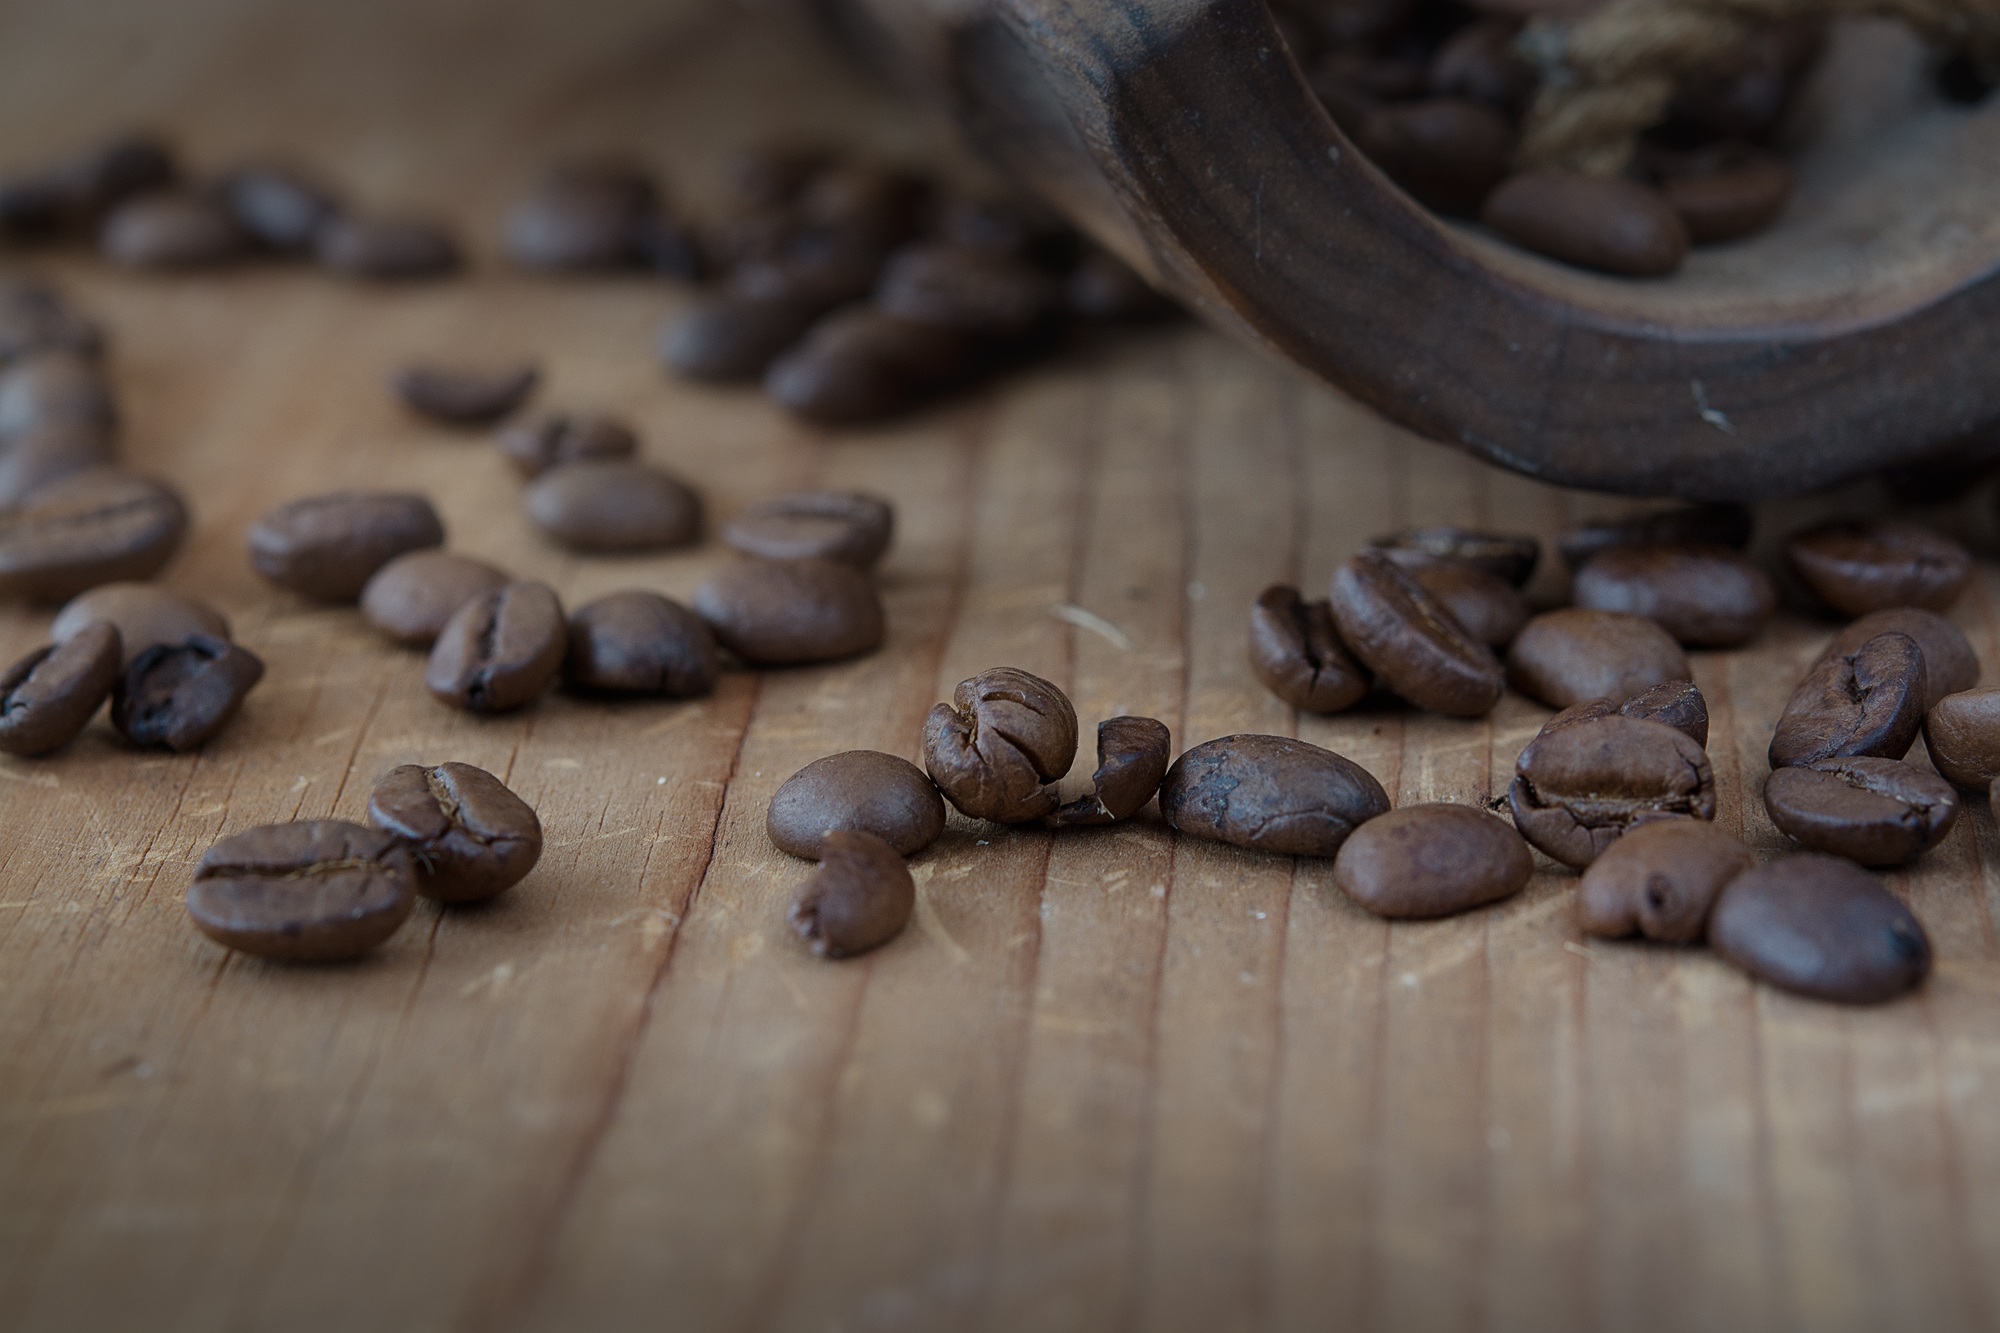
coffee, wood, dark, dry, food, produce, brown, drink, close, close up, caffeine, natural product, roasted, coffee beans